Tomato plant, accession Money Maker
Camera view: bottom (45 deg); turntable rotation: 330 degrees
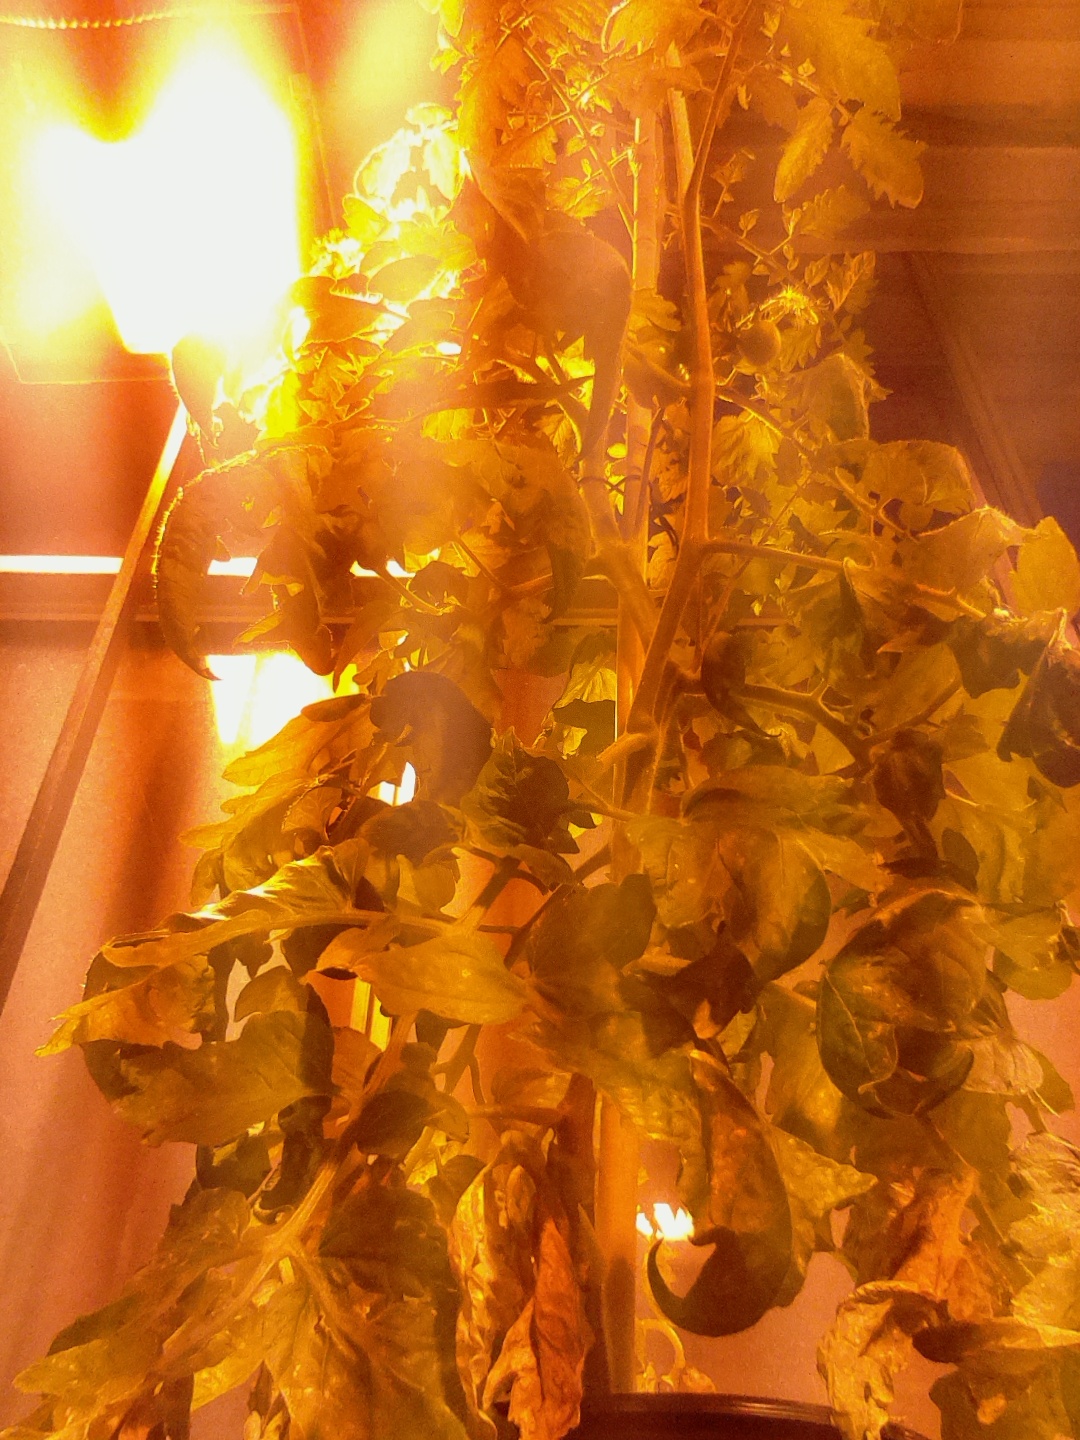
BBCH growth stage 72: 20%-30% of final fruit size